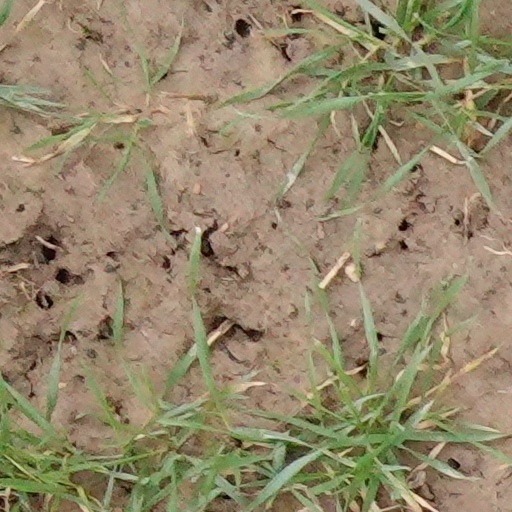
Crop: wheat